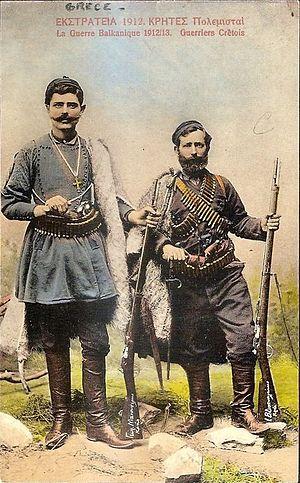
Dans le domaine militaire, un volontaire est une personne s'inscrivant de son plein gré, souvent par conviction, dans un service militaire, sans être un mercenaire ou membre d'un pays étranger.